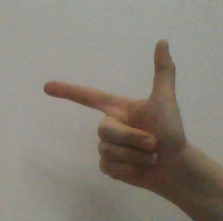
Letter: yaa